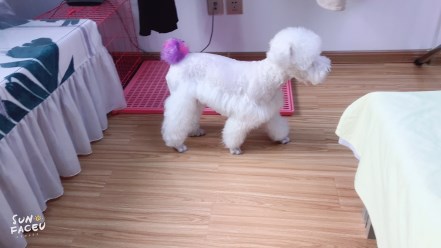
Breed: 2342-n000102-miniature_schnauzer